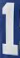
Number: 1